Pesach Burstein

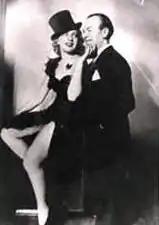
Burstein and his wife Lillian Lux

Pesach "Peishachke" Burstein (April 15, 1896 – April 6, 1986) was a Polish-born American comedian, singer, coupletist, and director of Yiddish vaudeville/theater. He was honored with the Itzik Manger Prize in 1986. His wife Lillian Lux, and son Mike Burstyn are also actors.